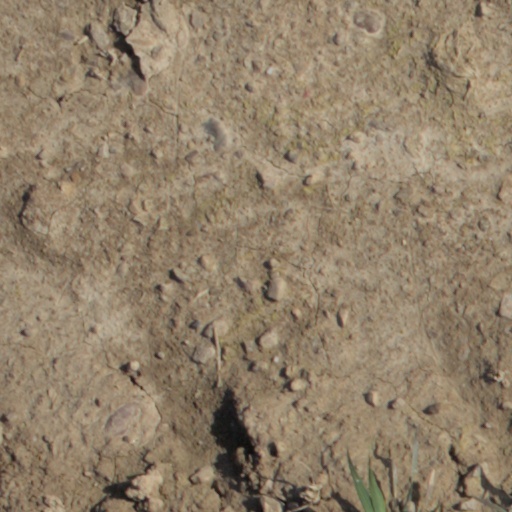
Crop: wheat